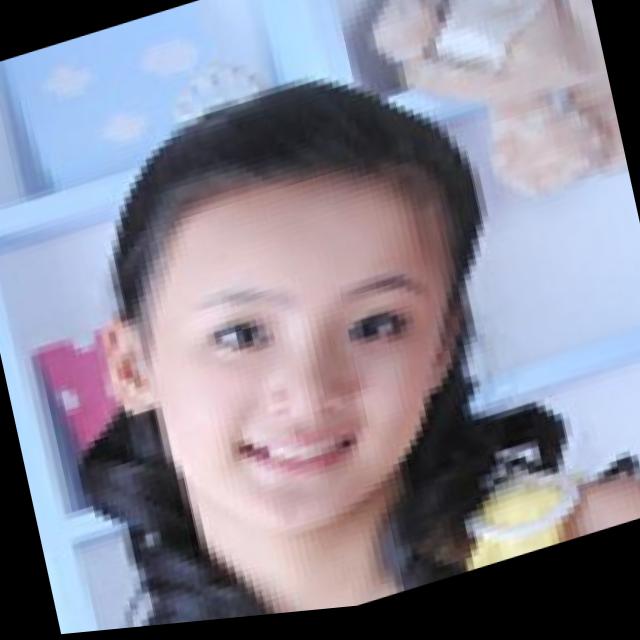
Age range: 0-12